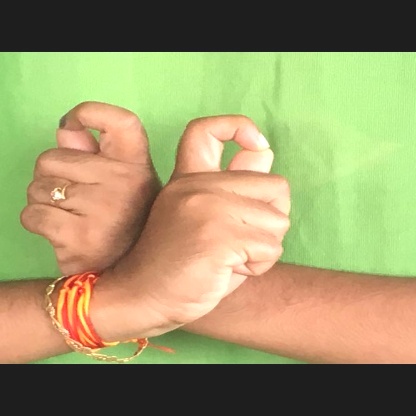
Mudra: Berunda